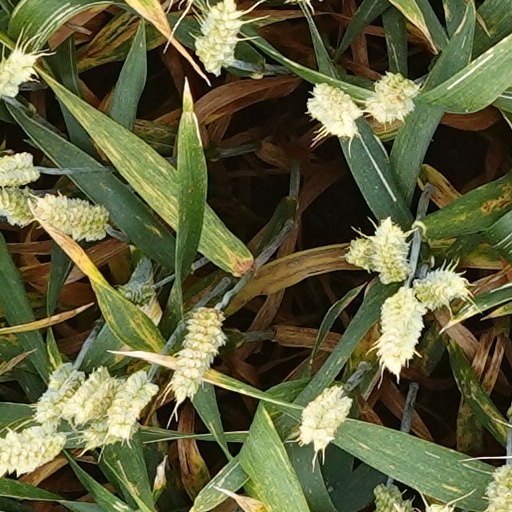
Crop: wheat